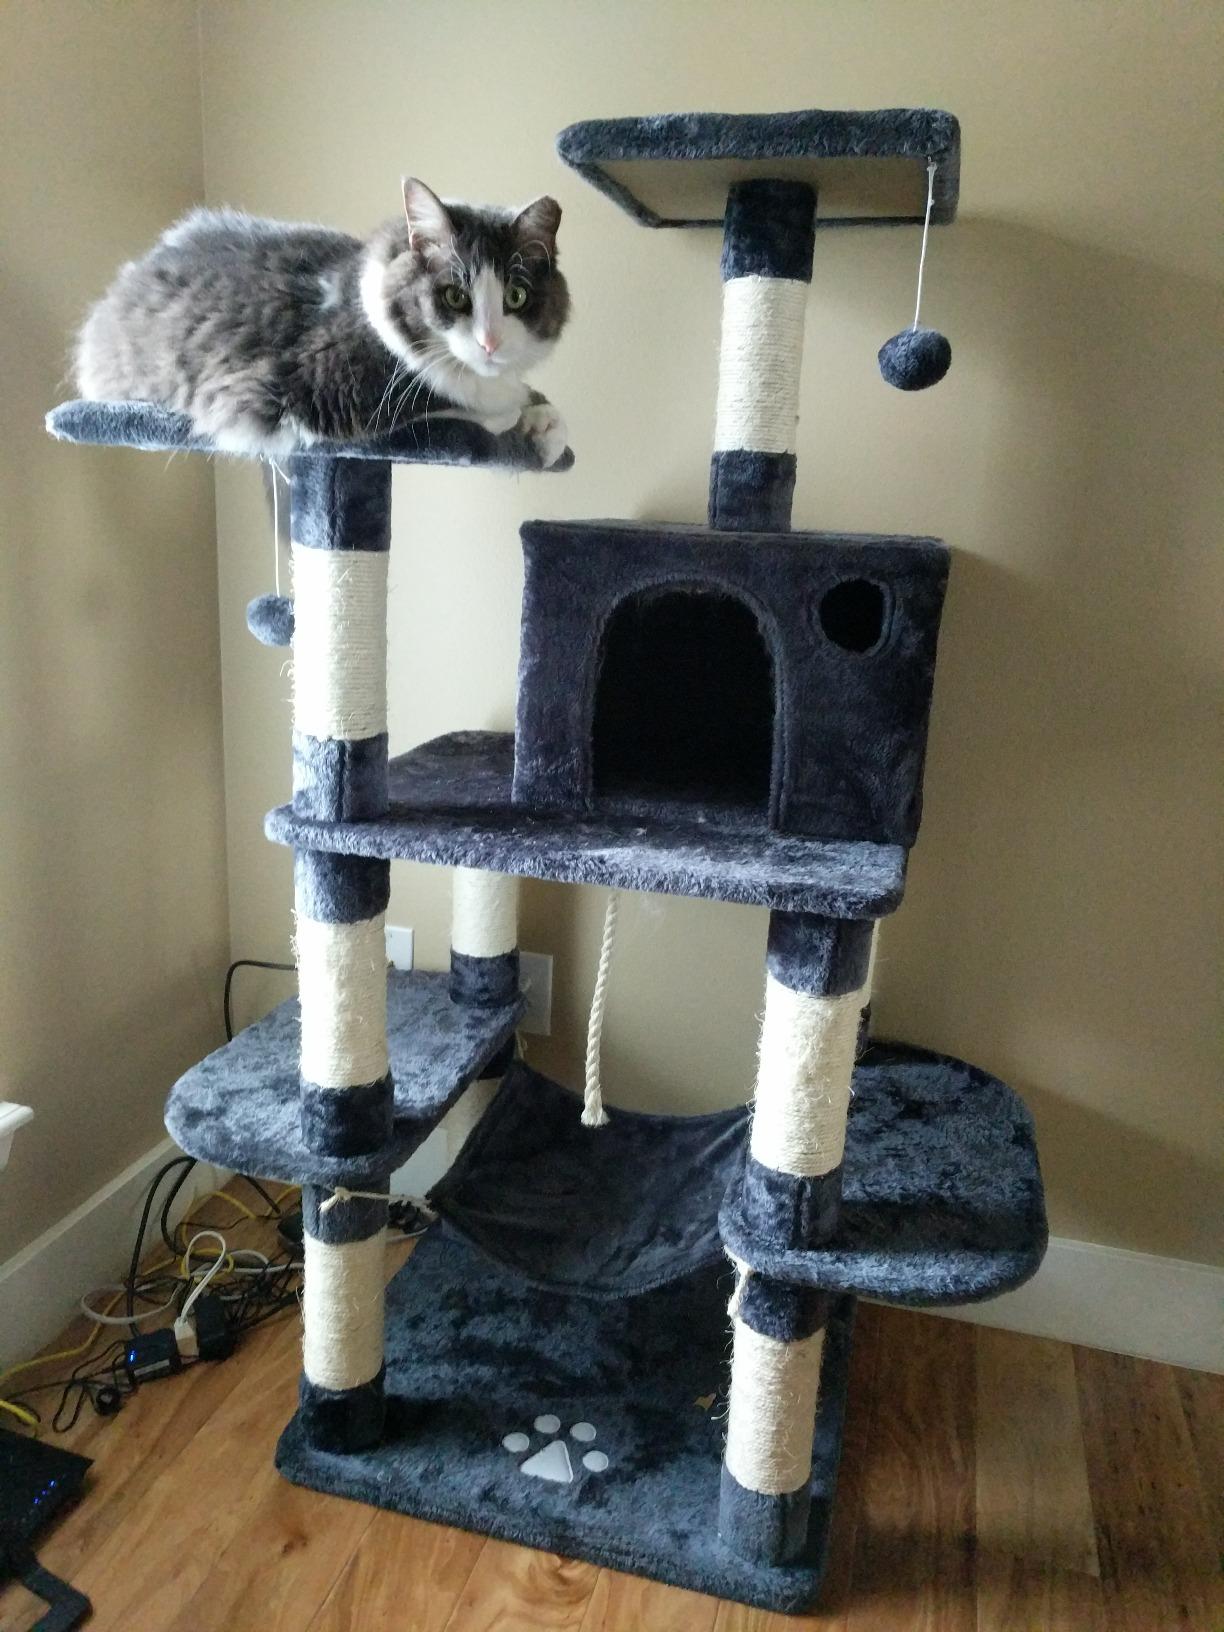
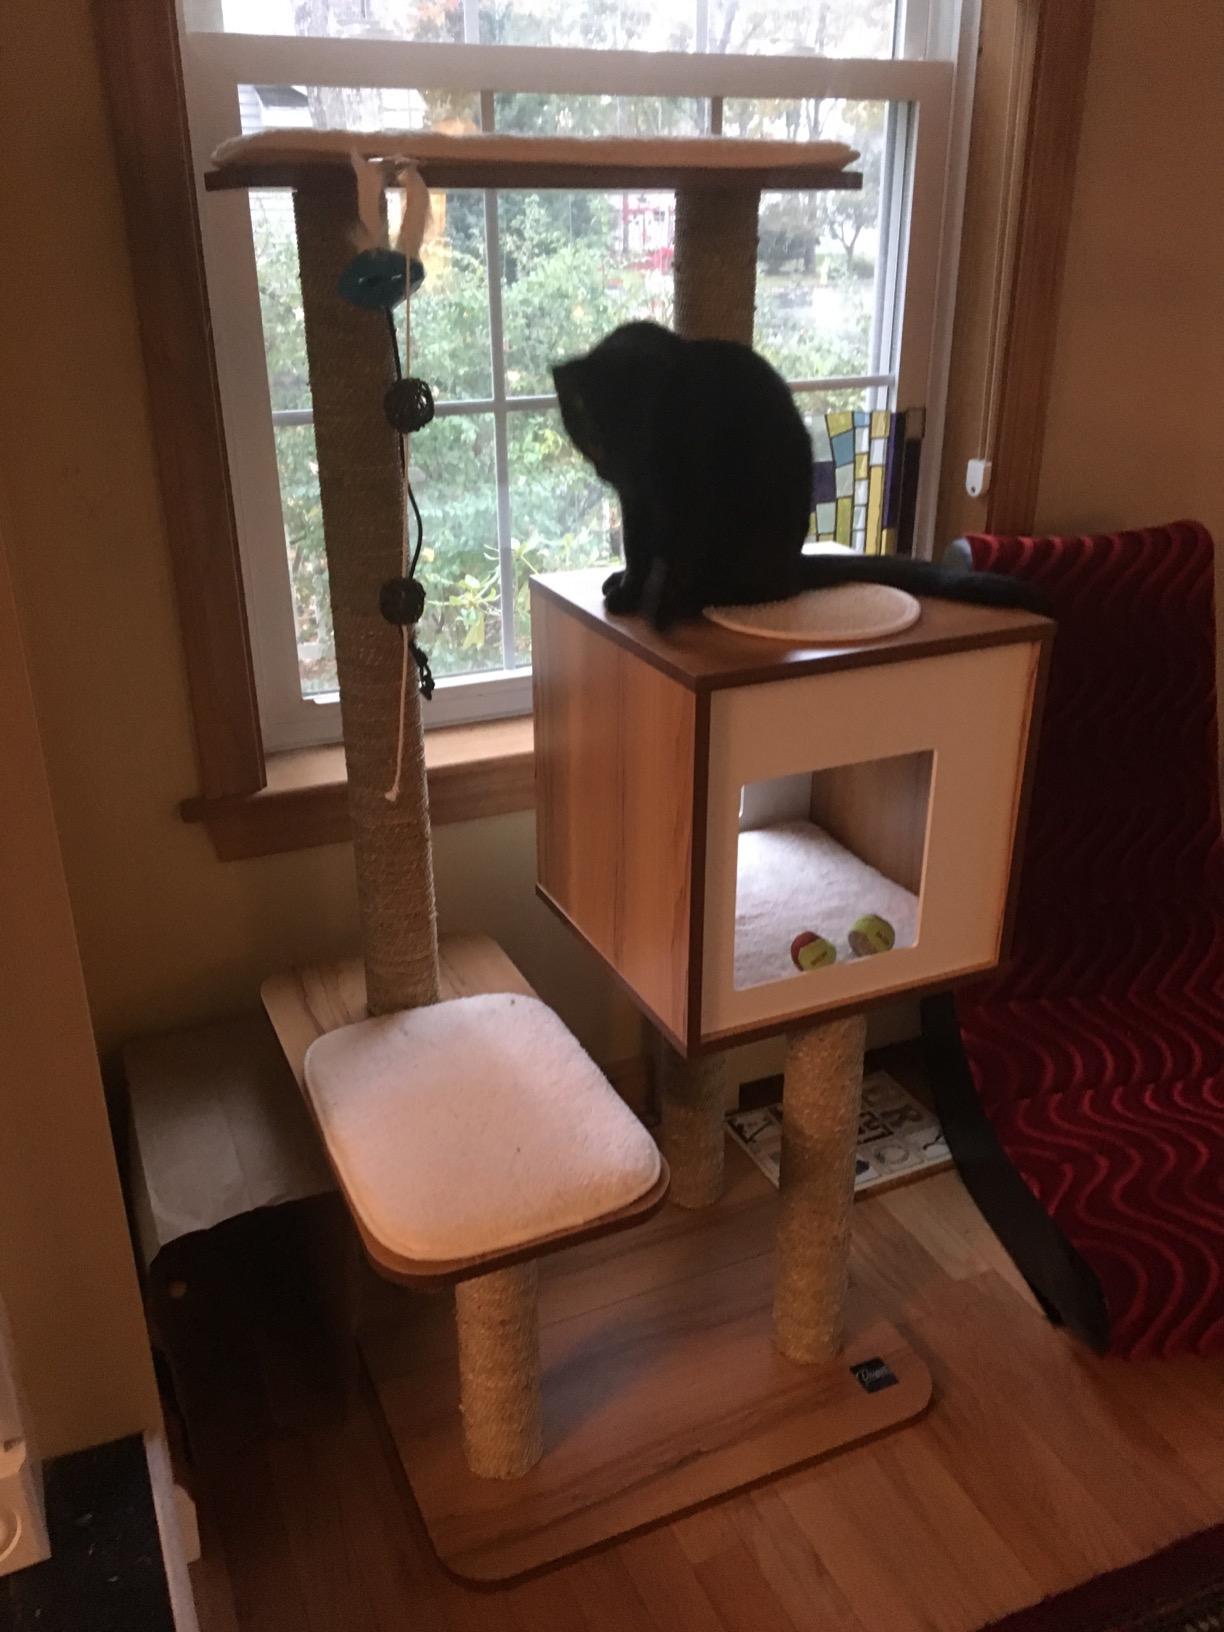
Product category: items_cat tree
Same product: no